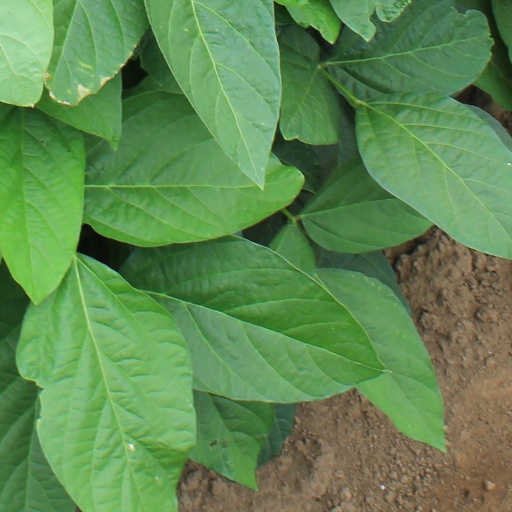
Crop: soybean